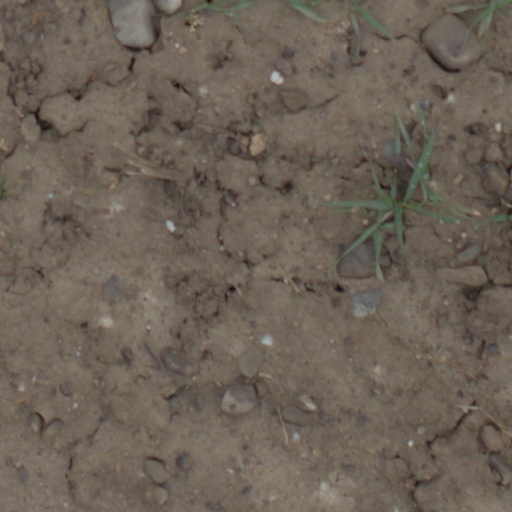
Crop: wheat